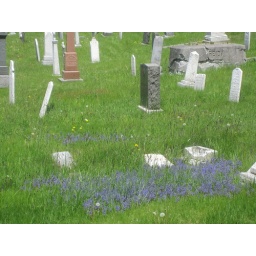
Lovely lavender bed in front of old grave stone